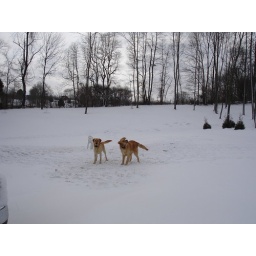
2 yellow dogs frolicking in the snow